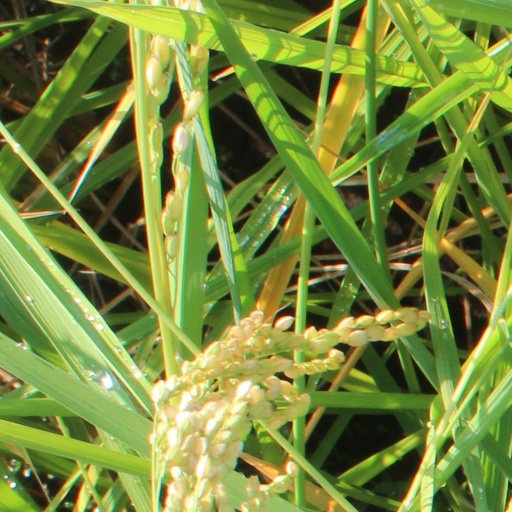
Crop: rice